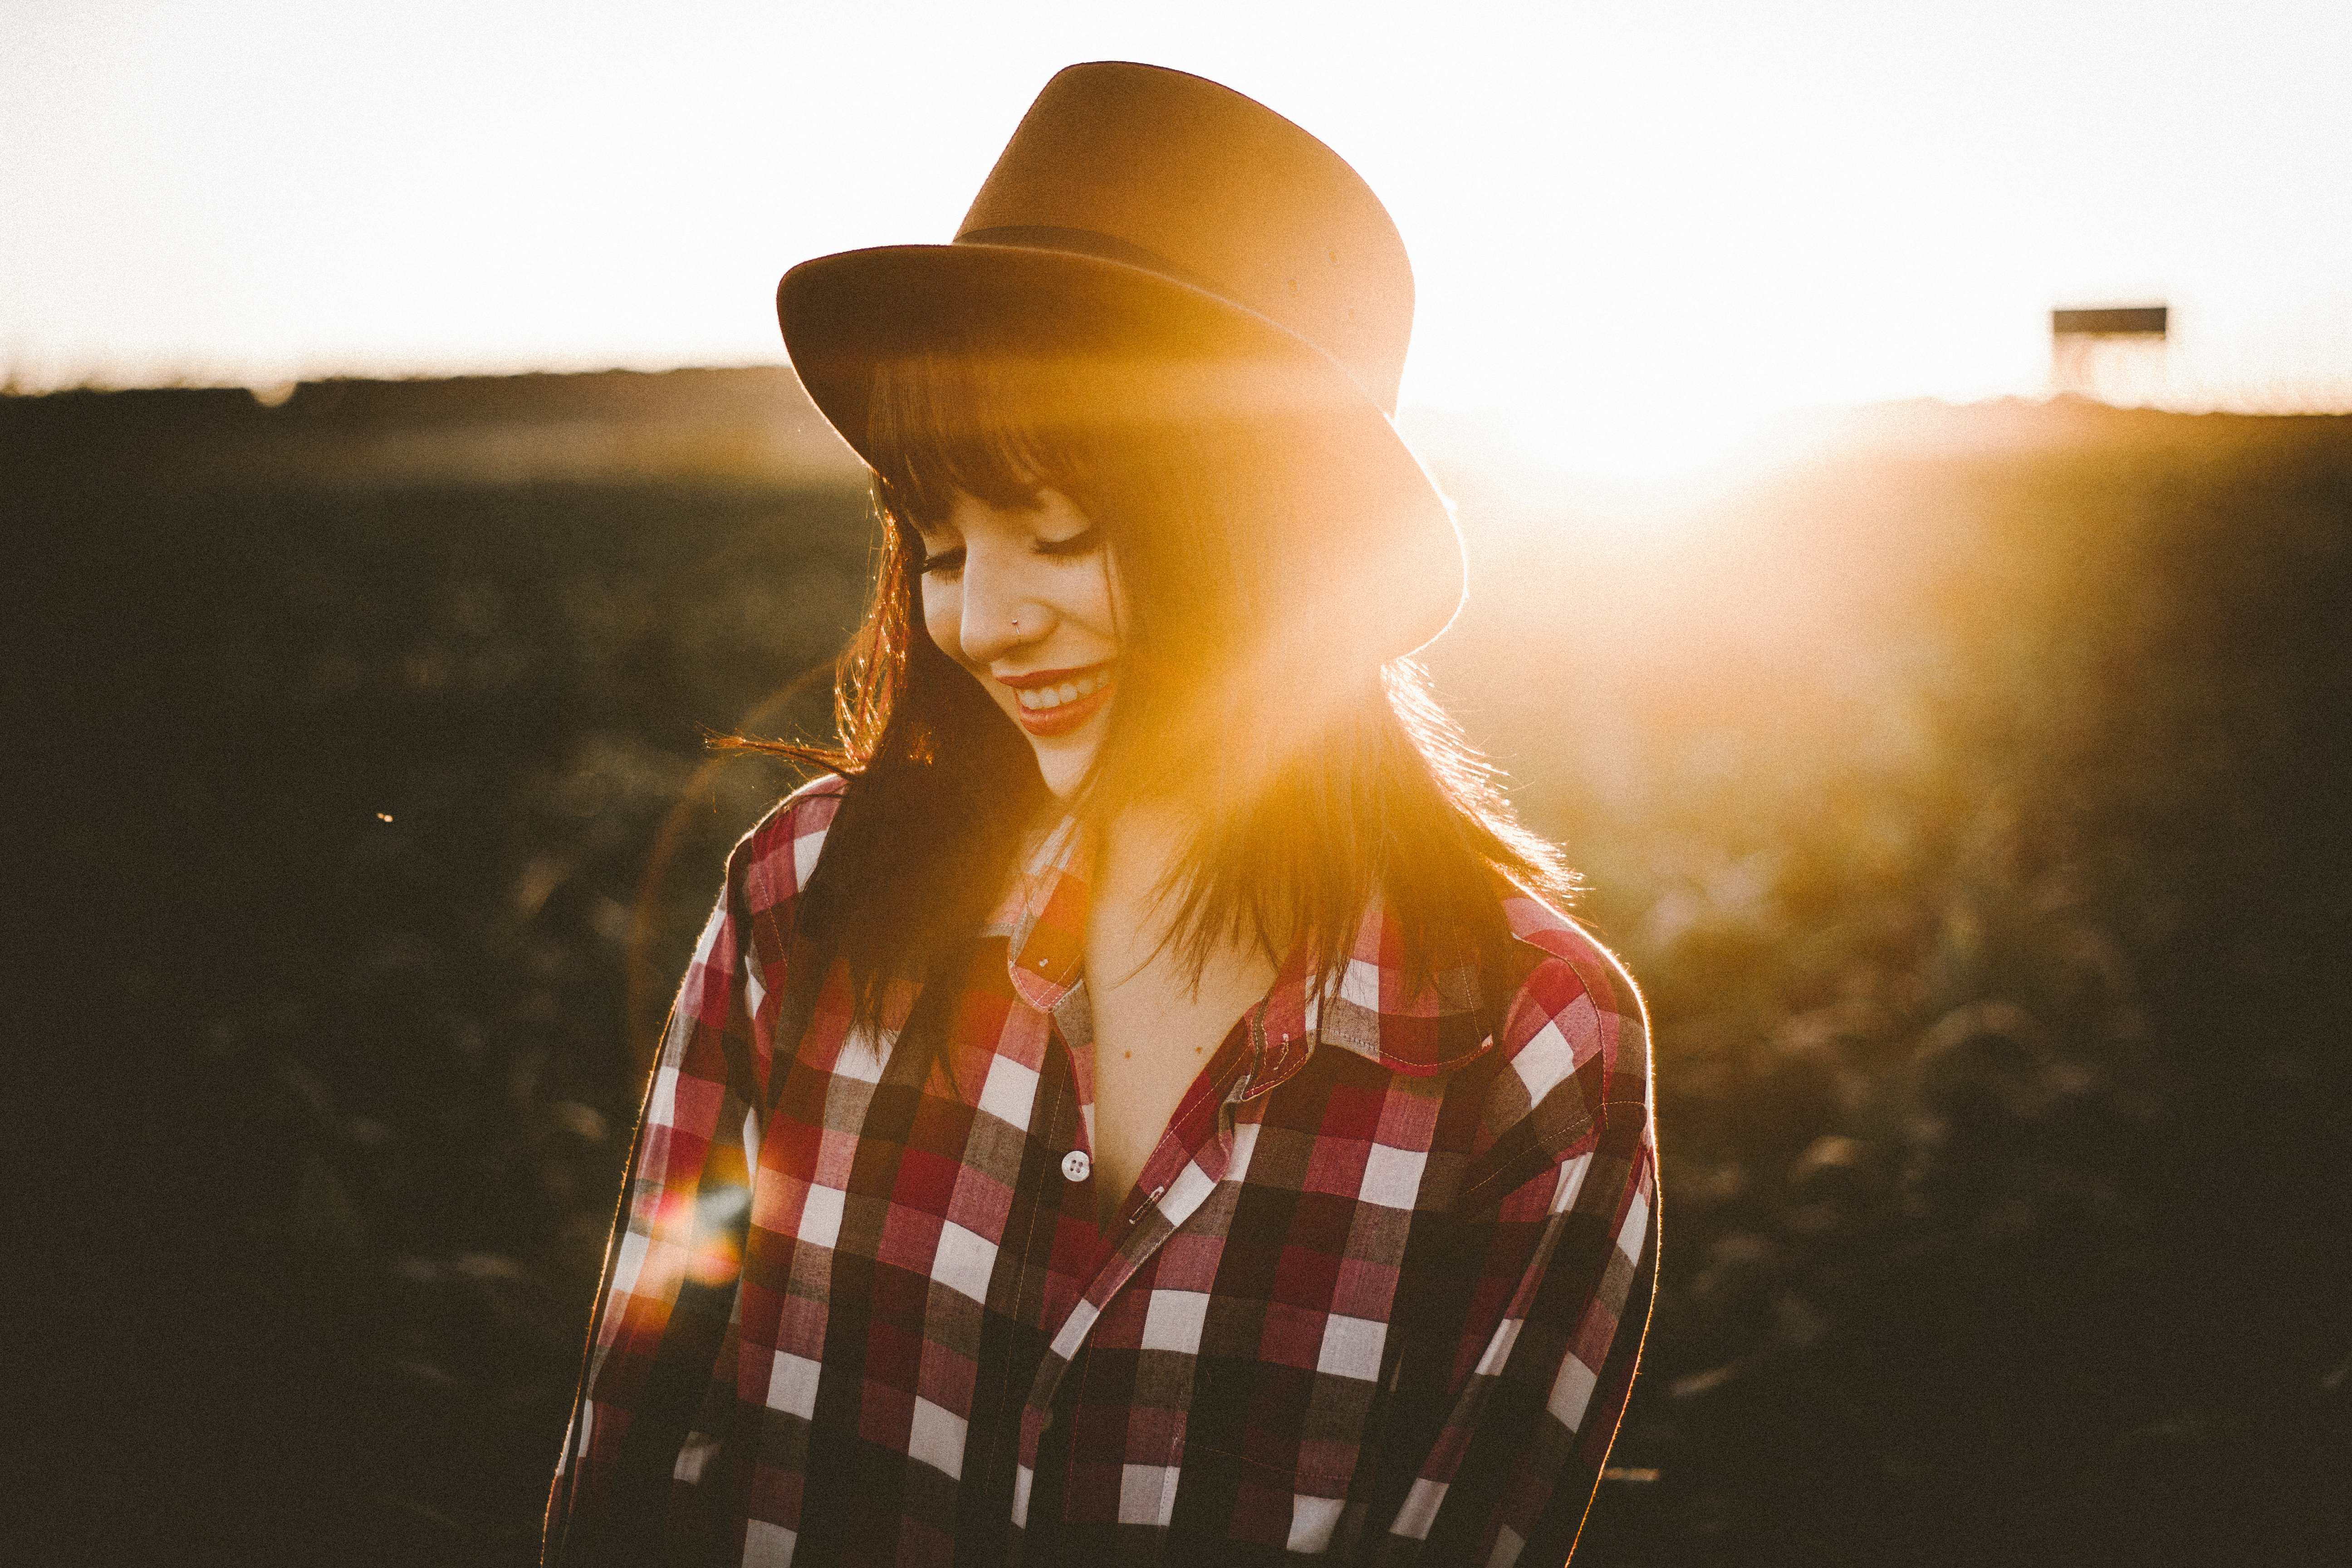
person, light, girl, woman, sunset, photography, sunlight, female, portrait, model, spring, red, color, hat, fashion, lady, photograph, beauty, photo shoot